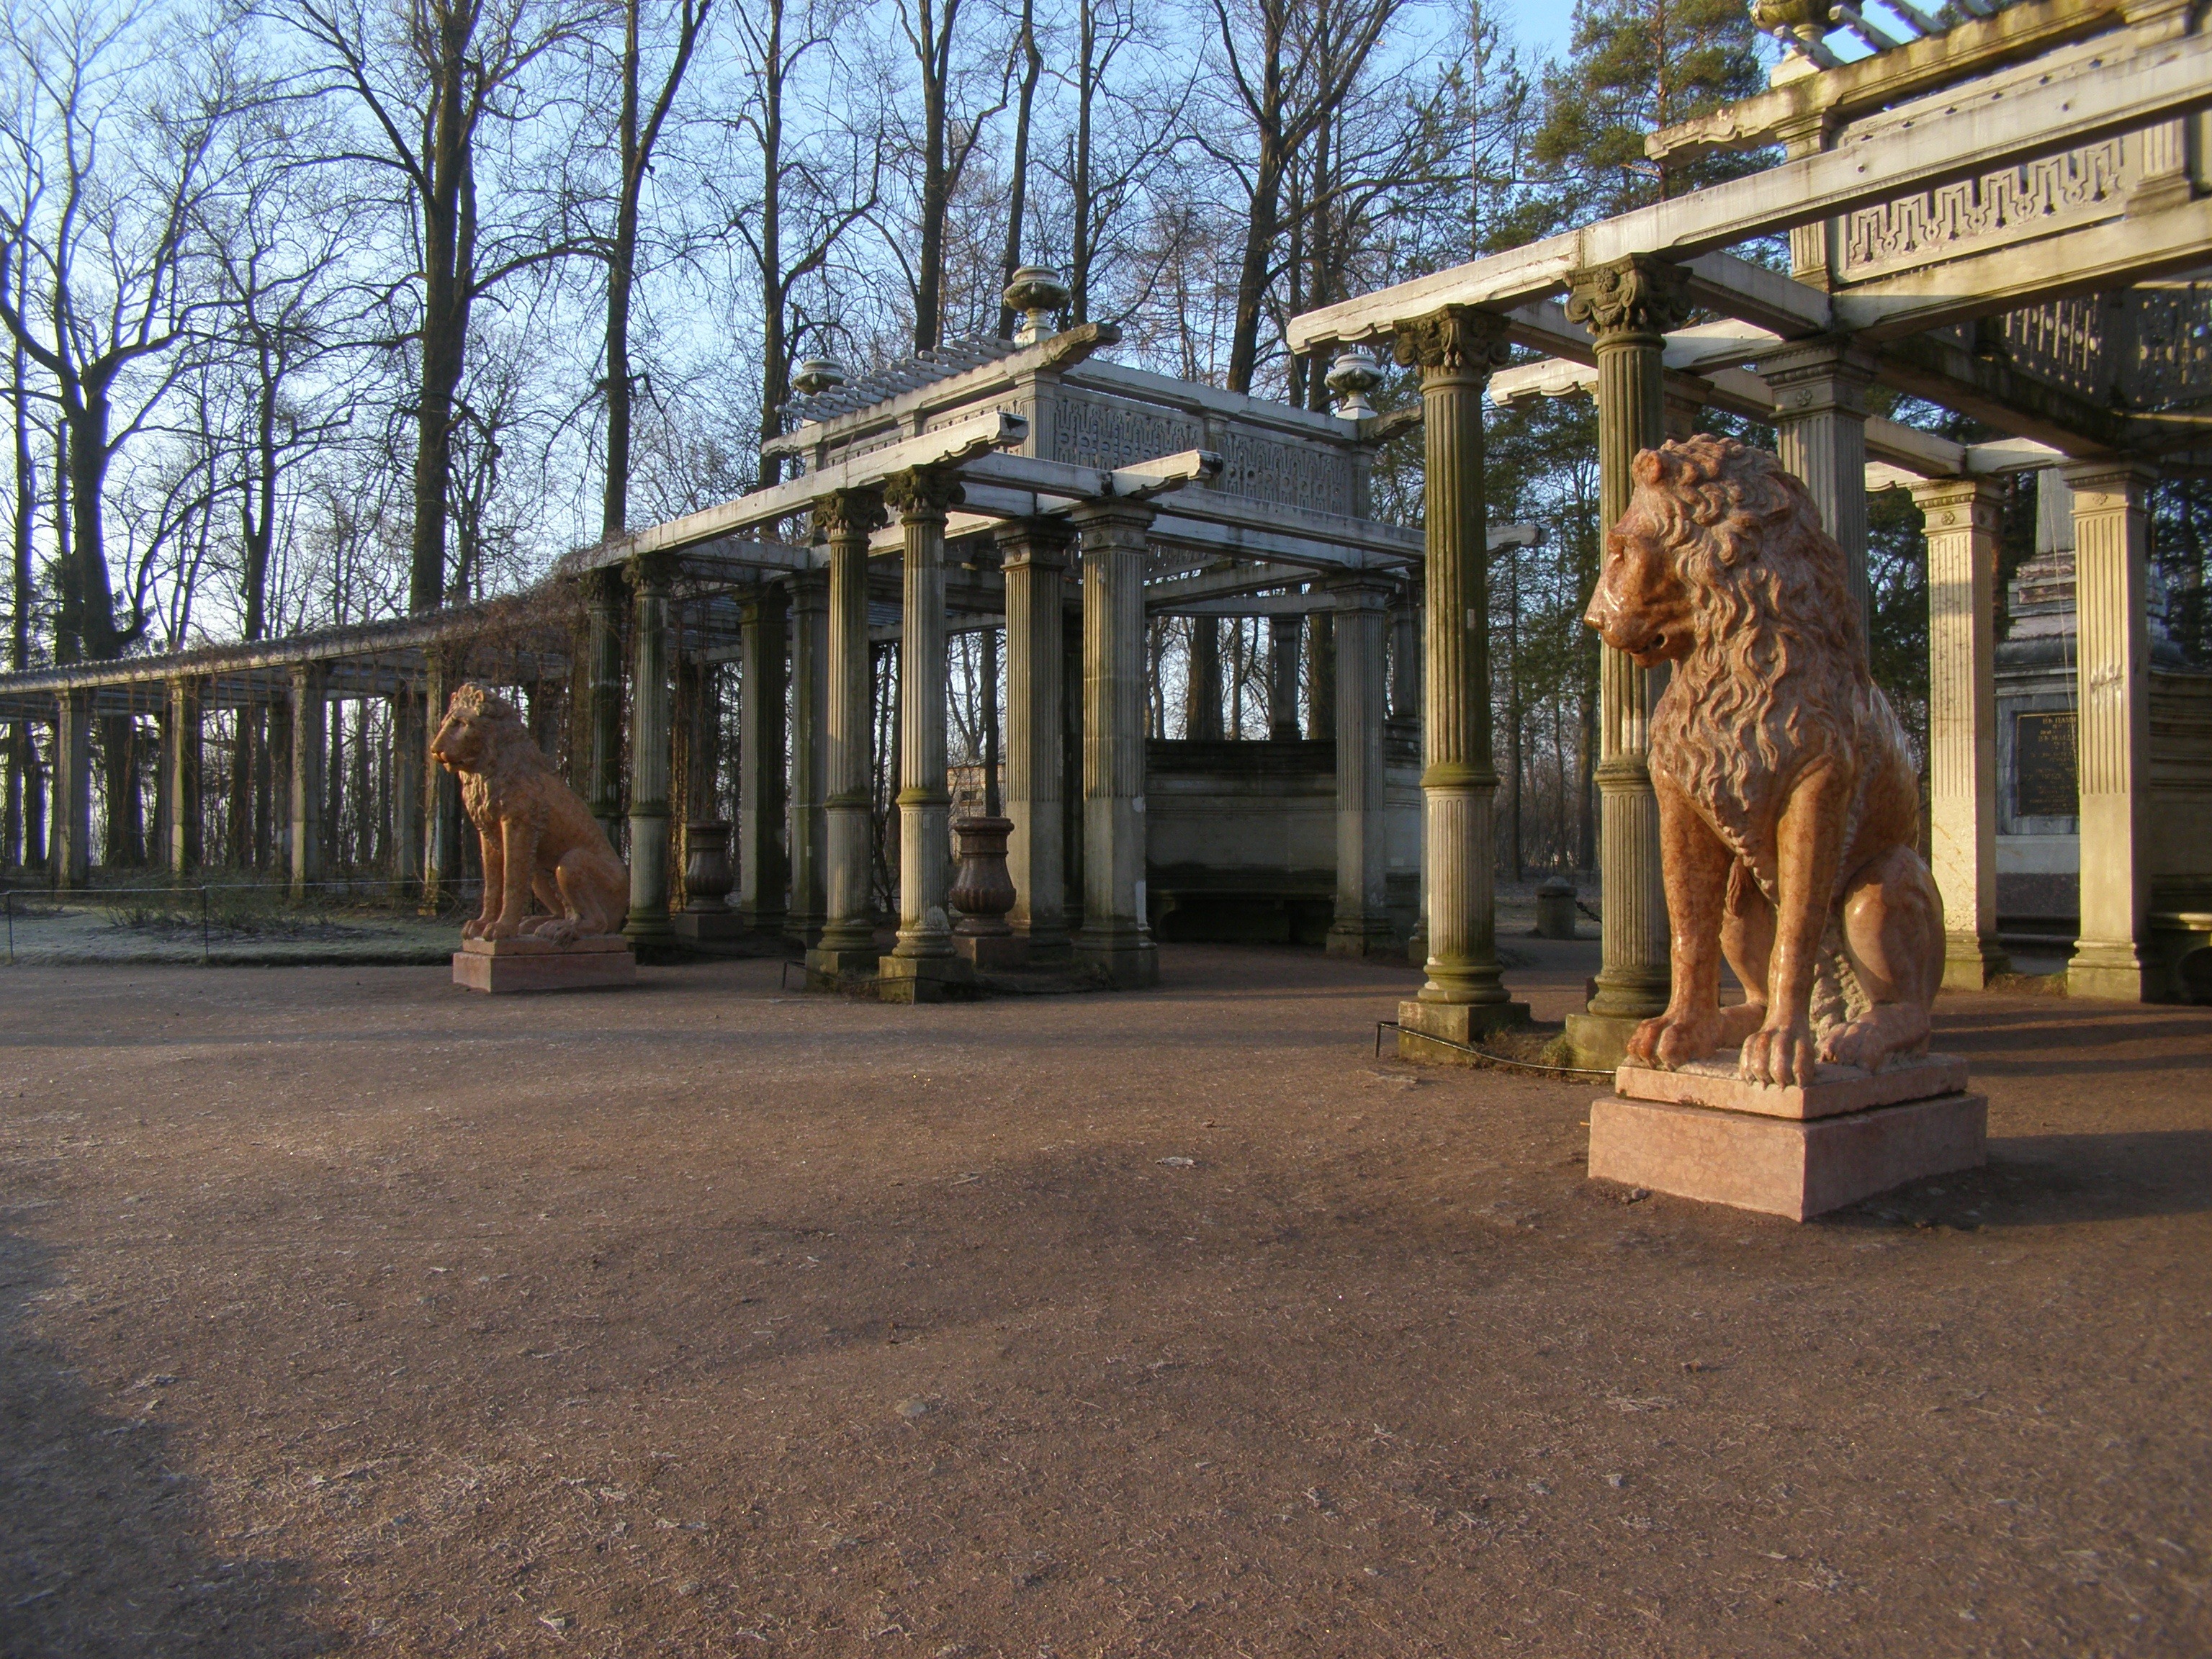
creative, architecture, morning, building, old, stone, park, lion, concrete, trees, design, shrine, estate, ancient history